Albert Jenkins (rugby union)

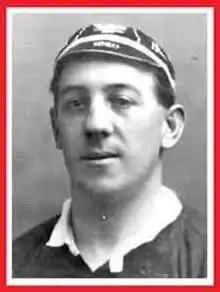

Albert Jenkins (11 March 1895 – 7 October 1953) was an international rugby player for Wales and played club rugby for Llanelli RFC between 1919 and 1928. Jenkins was one of the greatest backs to have played for Llanelli and is compared to later Scarlet heroes Lewis Jones and Phil Bennett. Jenkins was a strong tackler and was an extremely fast runner from a standing start. He was also an excellent kicker with either foot and could punt the ball half the length of the pitch. He was sometimes criticised for his decision making on the field, and wasn't at his best away from Stradey Park.